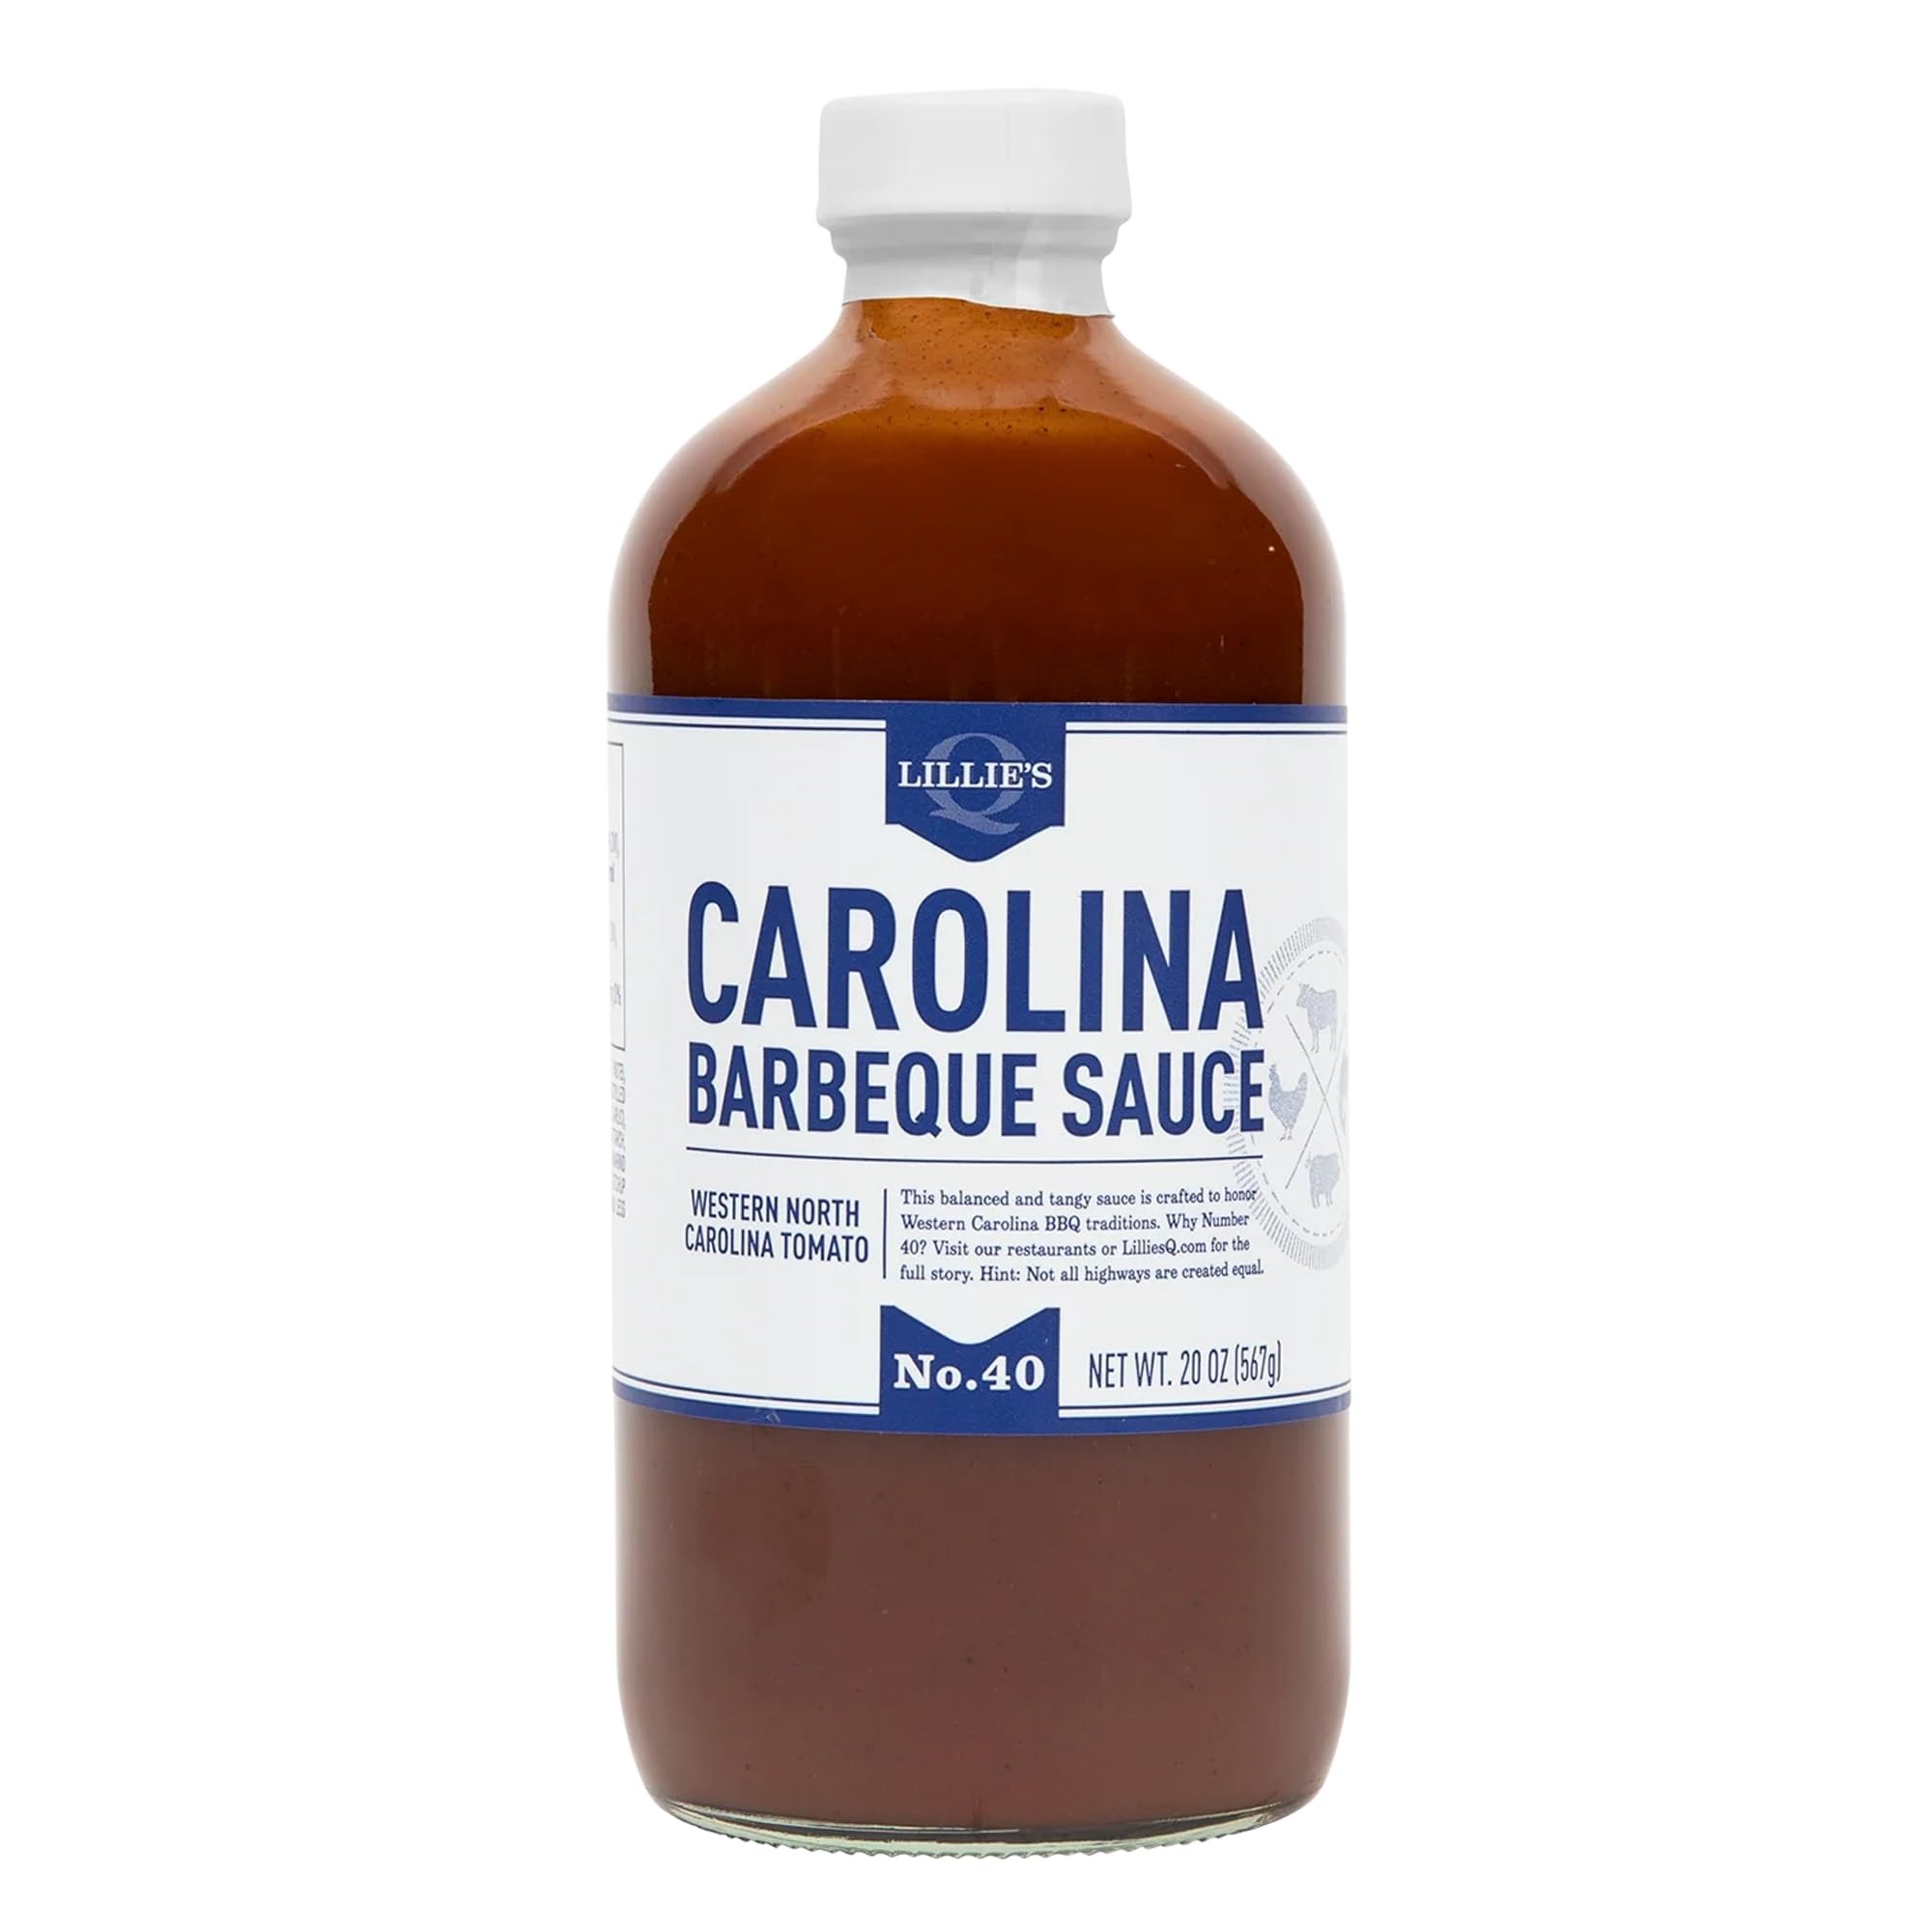
Item Name: Lillie's Q - Carolina Barbeque Sauce, Gourmet Carolina Sauce, Tangy BBQ Sauce with Tomato Vinegar, Premium Ingredients, Made with Gluten-Free Ingredients (20 oz)
Bullet Point 1: A WESTERN CAROLINA SAUCE TRADITION: Enjoy flavors as authentic as the places they come from—including our Carolina Barbeque Sauce with tomato vinegar. Equally balanced & tangy with hints of apple, crafted to honor Western Carolina BBQ traditions.
Bullet Point 2: OUR PREMIUM BBQ SAUCES GO ON BASICALLY EVERYTHING: We love to use our barbeque sauces on basically everything! But, our Carolina BBQ Sauce is the perfect grilling sauce for pulled pork, brisket, & smoked chicken.
Bullet Point 3: OUR GOURMET SAUCES HAVE A STORY TO TELL: Why No. 40? On any pilgrimage from our hometown Chicago, hopping on Route 40 always means you're close to barbeque havens like Shelby, Greensboro, & Asheville. 657 miles have never been so worth it.
Bullet Point 4: INGREDIENTS TO WRITE HOME ABOUT: Our barbeque sauces are made from a unique blend of high-quality ingredients & are made to be completely gluten-free. That means no high fructose corn syrup, no MSG, no preservatives, & more.
Bullet Point 5: AUTHENTICALLY CRAFTED SOUTHERN BBQ: Serving up barbeque that is true to regional traditions while creating unique, reimagined flavors is an art form. Thanks to Grandma Lillie, a full family lineage of BBQ passion—we believe we’ve mastered it.
Value: 20.0
Unit: Ounce

Price: 7.74